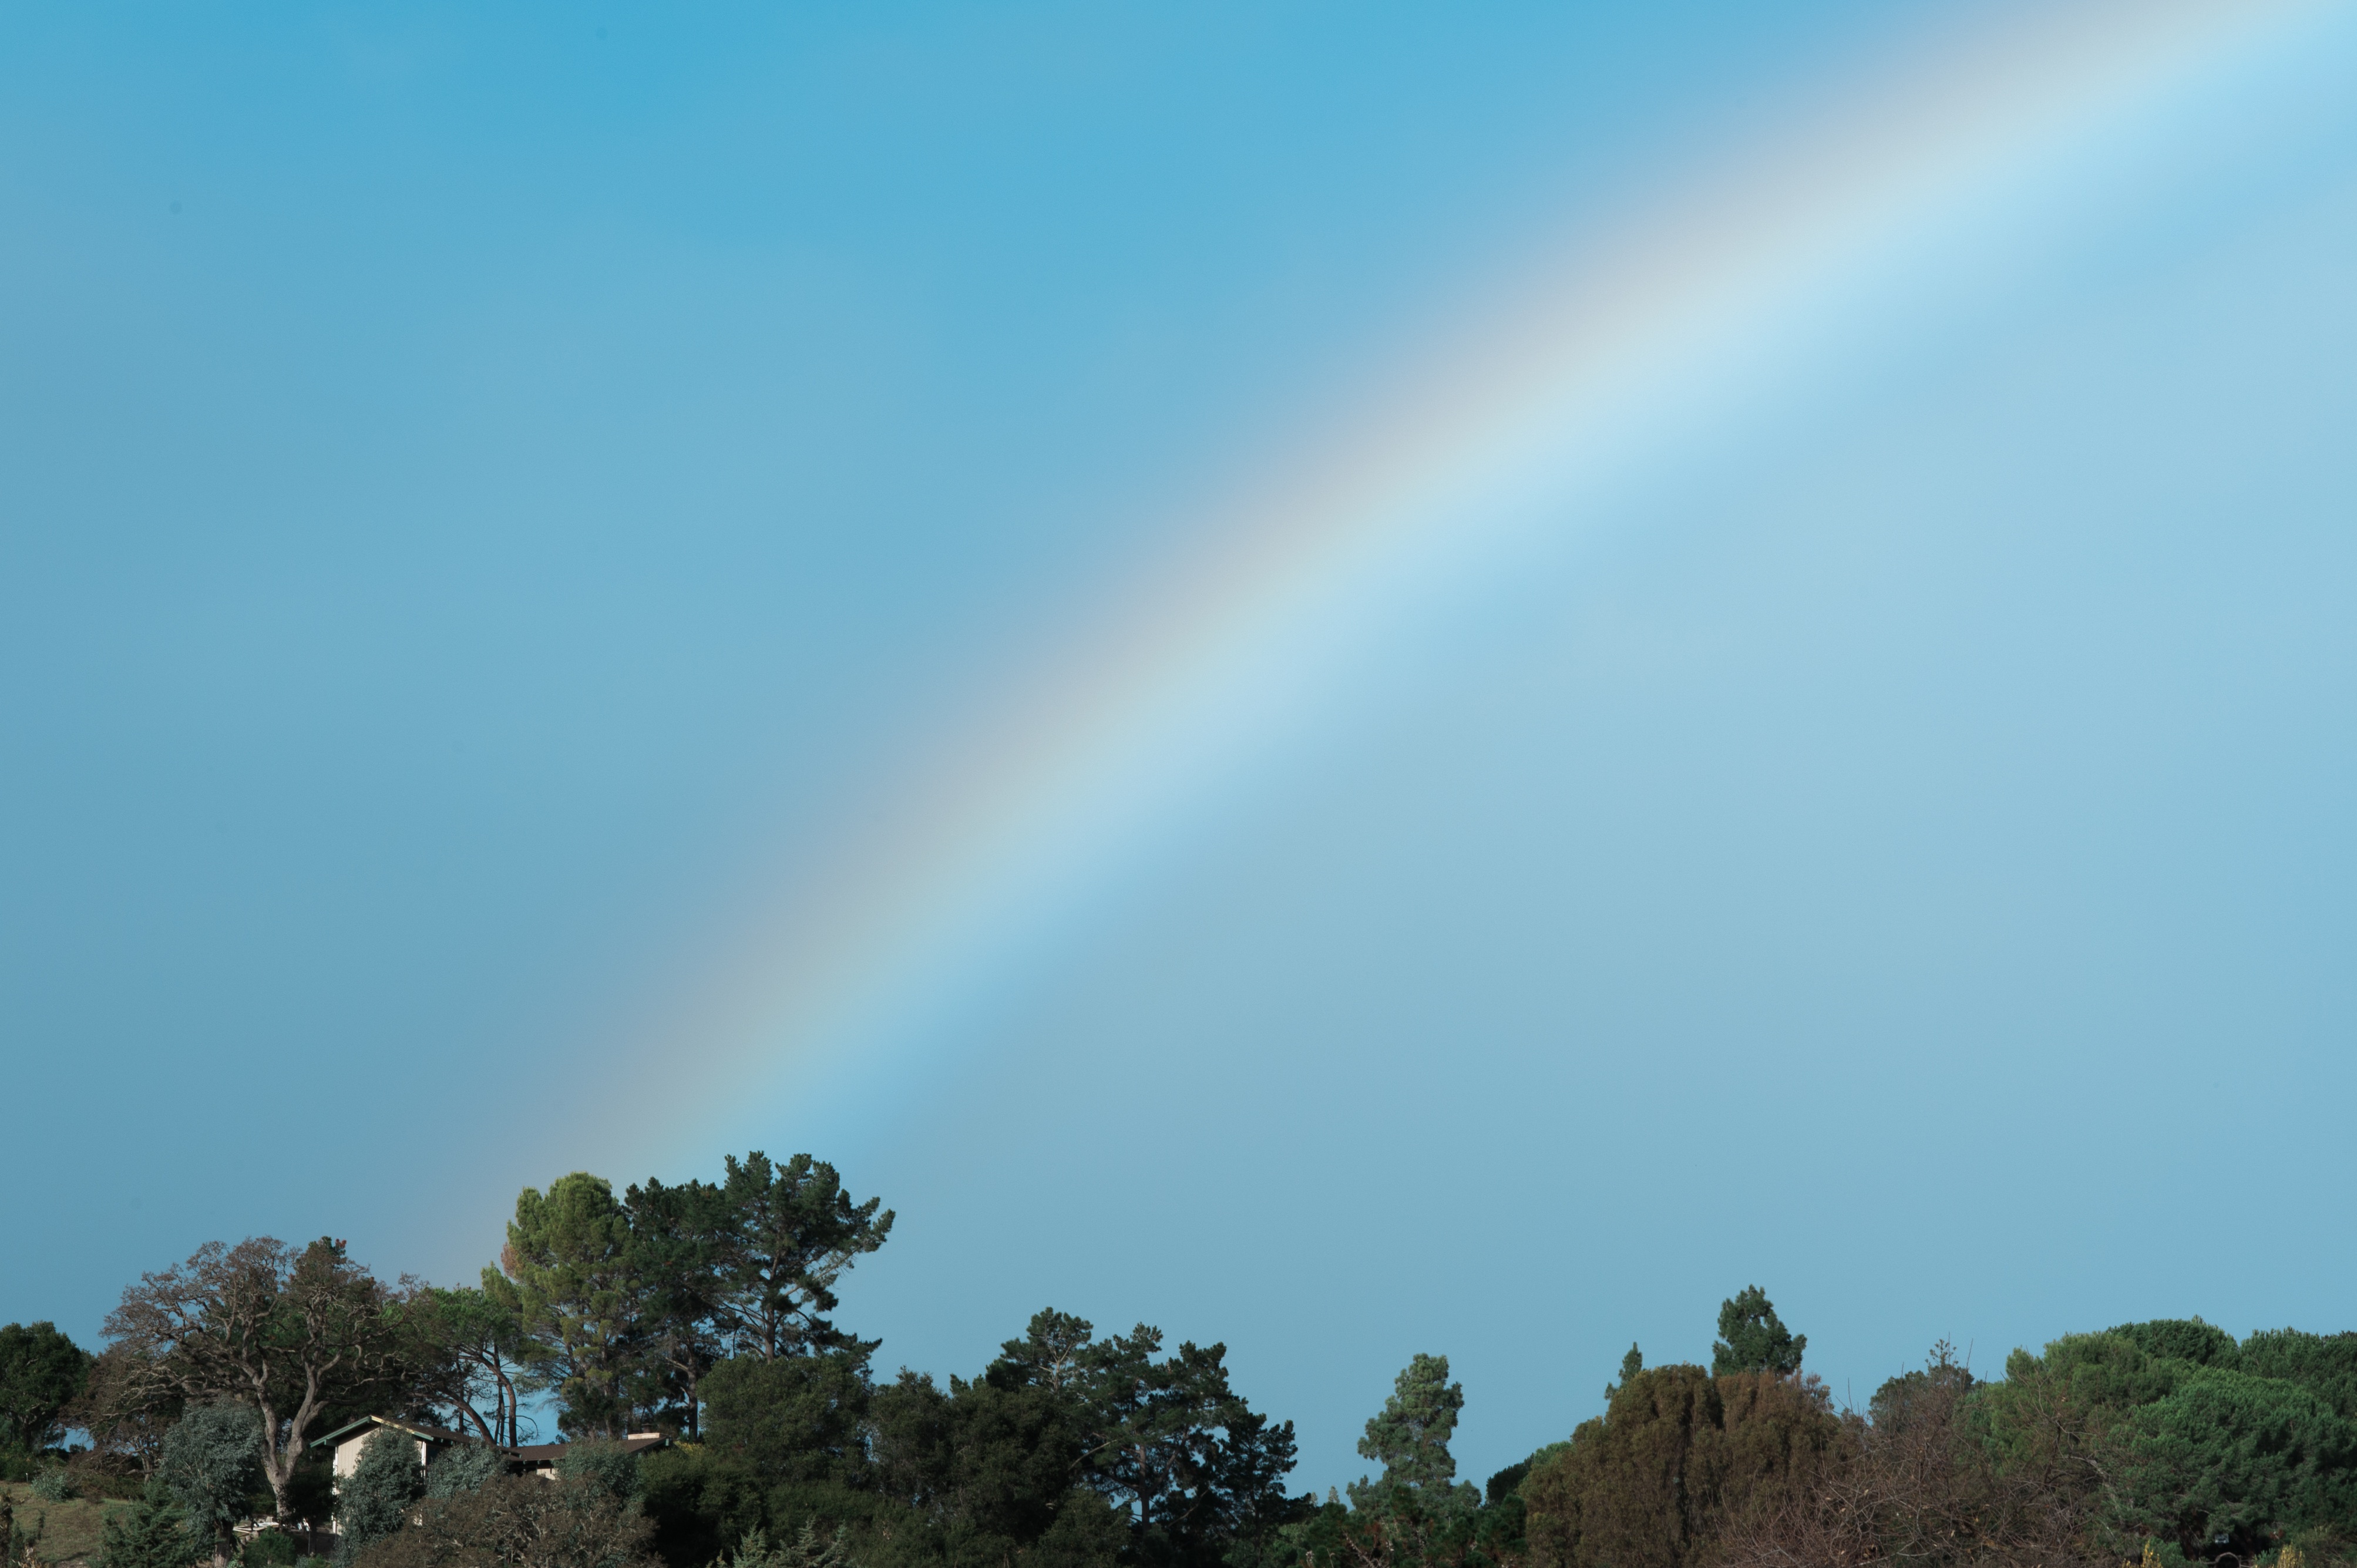
horizon, cloud, sky, sunlight, atmosphere, weather, plain, rainbow, meteorological phenomenon, atmosphere of earth